Barbara Pepper

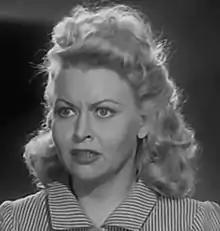
Pepper in "Girls in Chains" (1943)

Barbara Pepper (born Marion Pepper; May 31, 1915 – July 18, 1969) was an American stage, television, radio, and film actress. She is best known as the first Doris Ziffel on the sitcom "Green Acres".